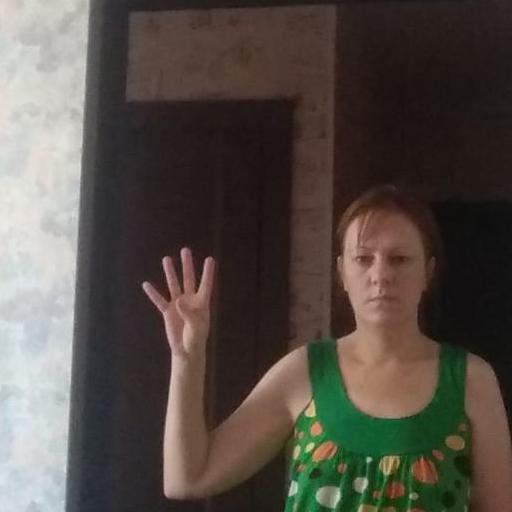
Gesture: four